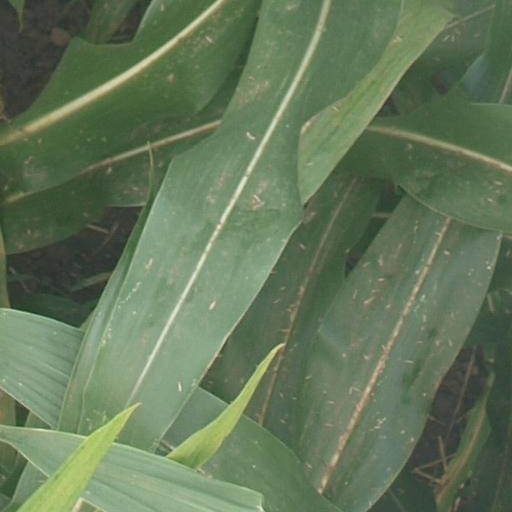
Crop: maize; corn